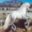
Label: horse